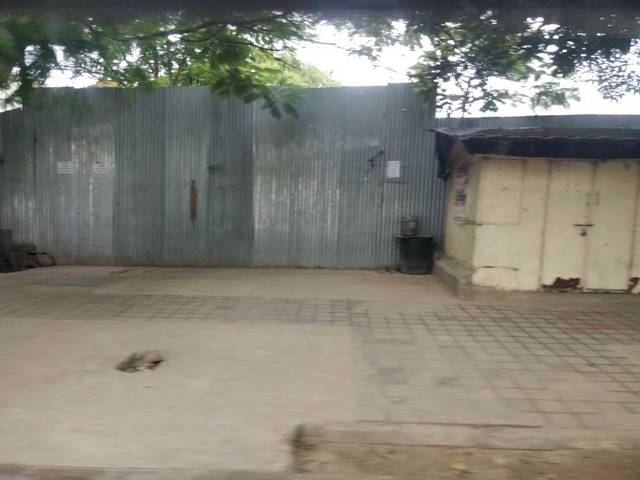
Region: India
Coordinates: 12.974, 77.751